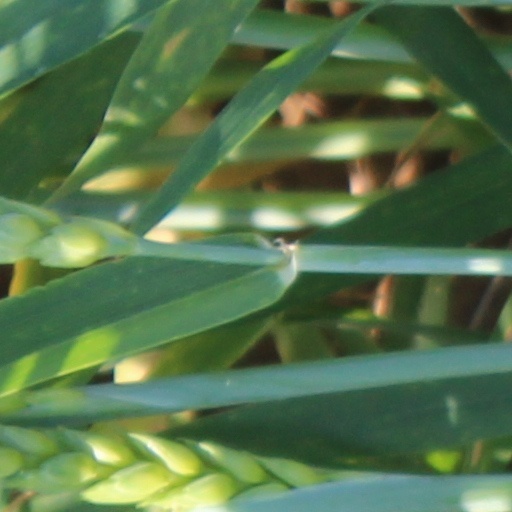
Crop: wheat